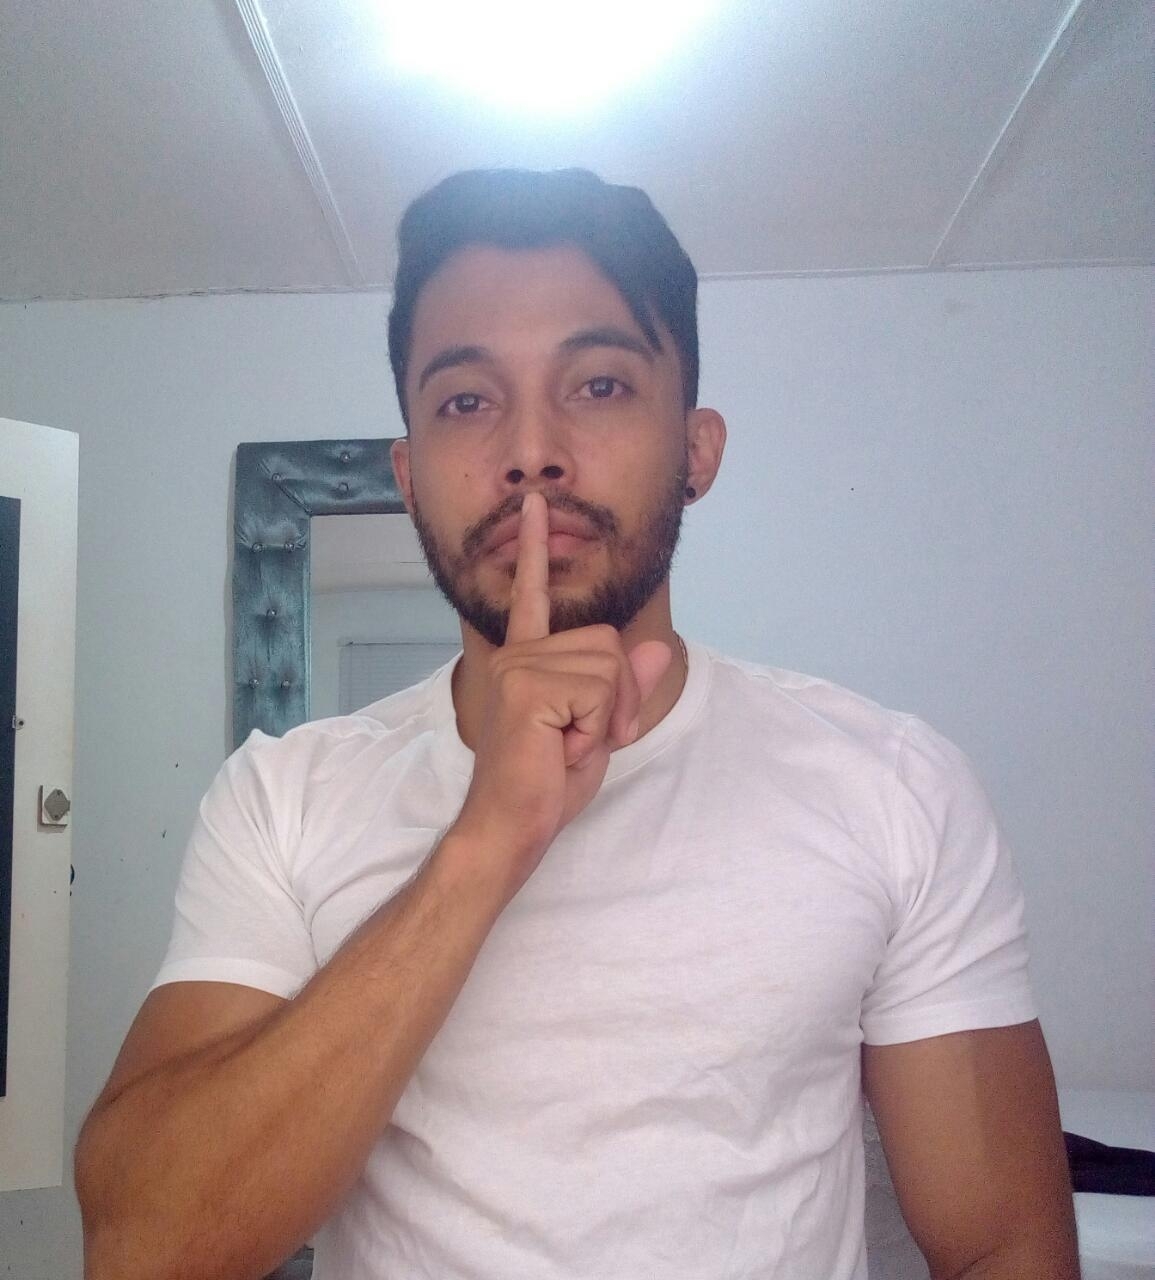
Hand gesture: mute